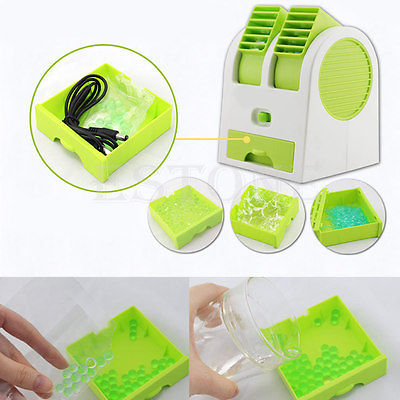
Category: fan